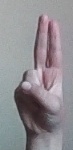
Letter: taa